Strauss Is Playing Today

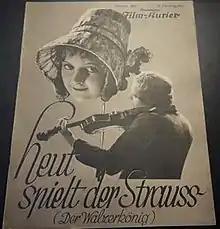
German film poster

Strauss Is Playing Today is a 1928 German silent drama film directed by Conrad Wiene and starring Alfred Abel, Hermine Sterler and Imre Ráday. The film was made at the Tempelhof Studios in Berlin. It portrays the relationship between the father and son Austrian composers Johann Strauss I and Johann Strauss II.